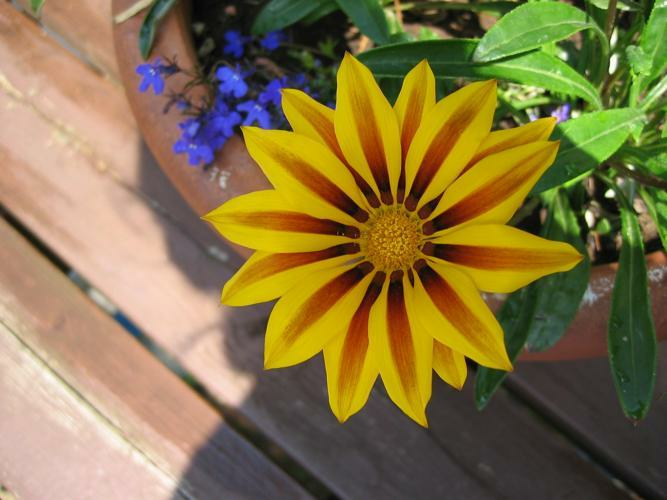
Flower: gazania